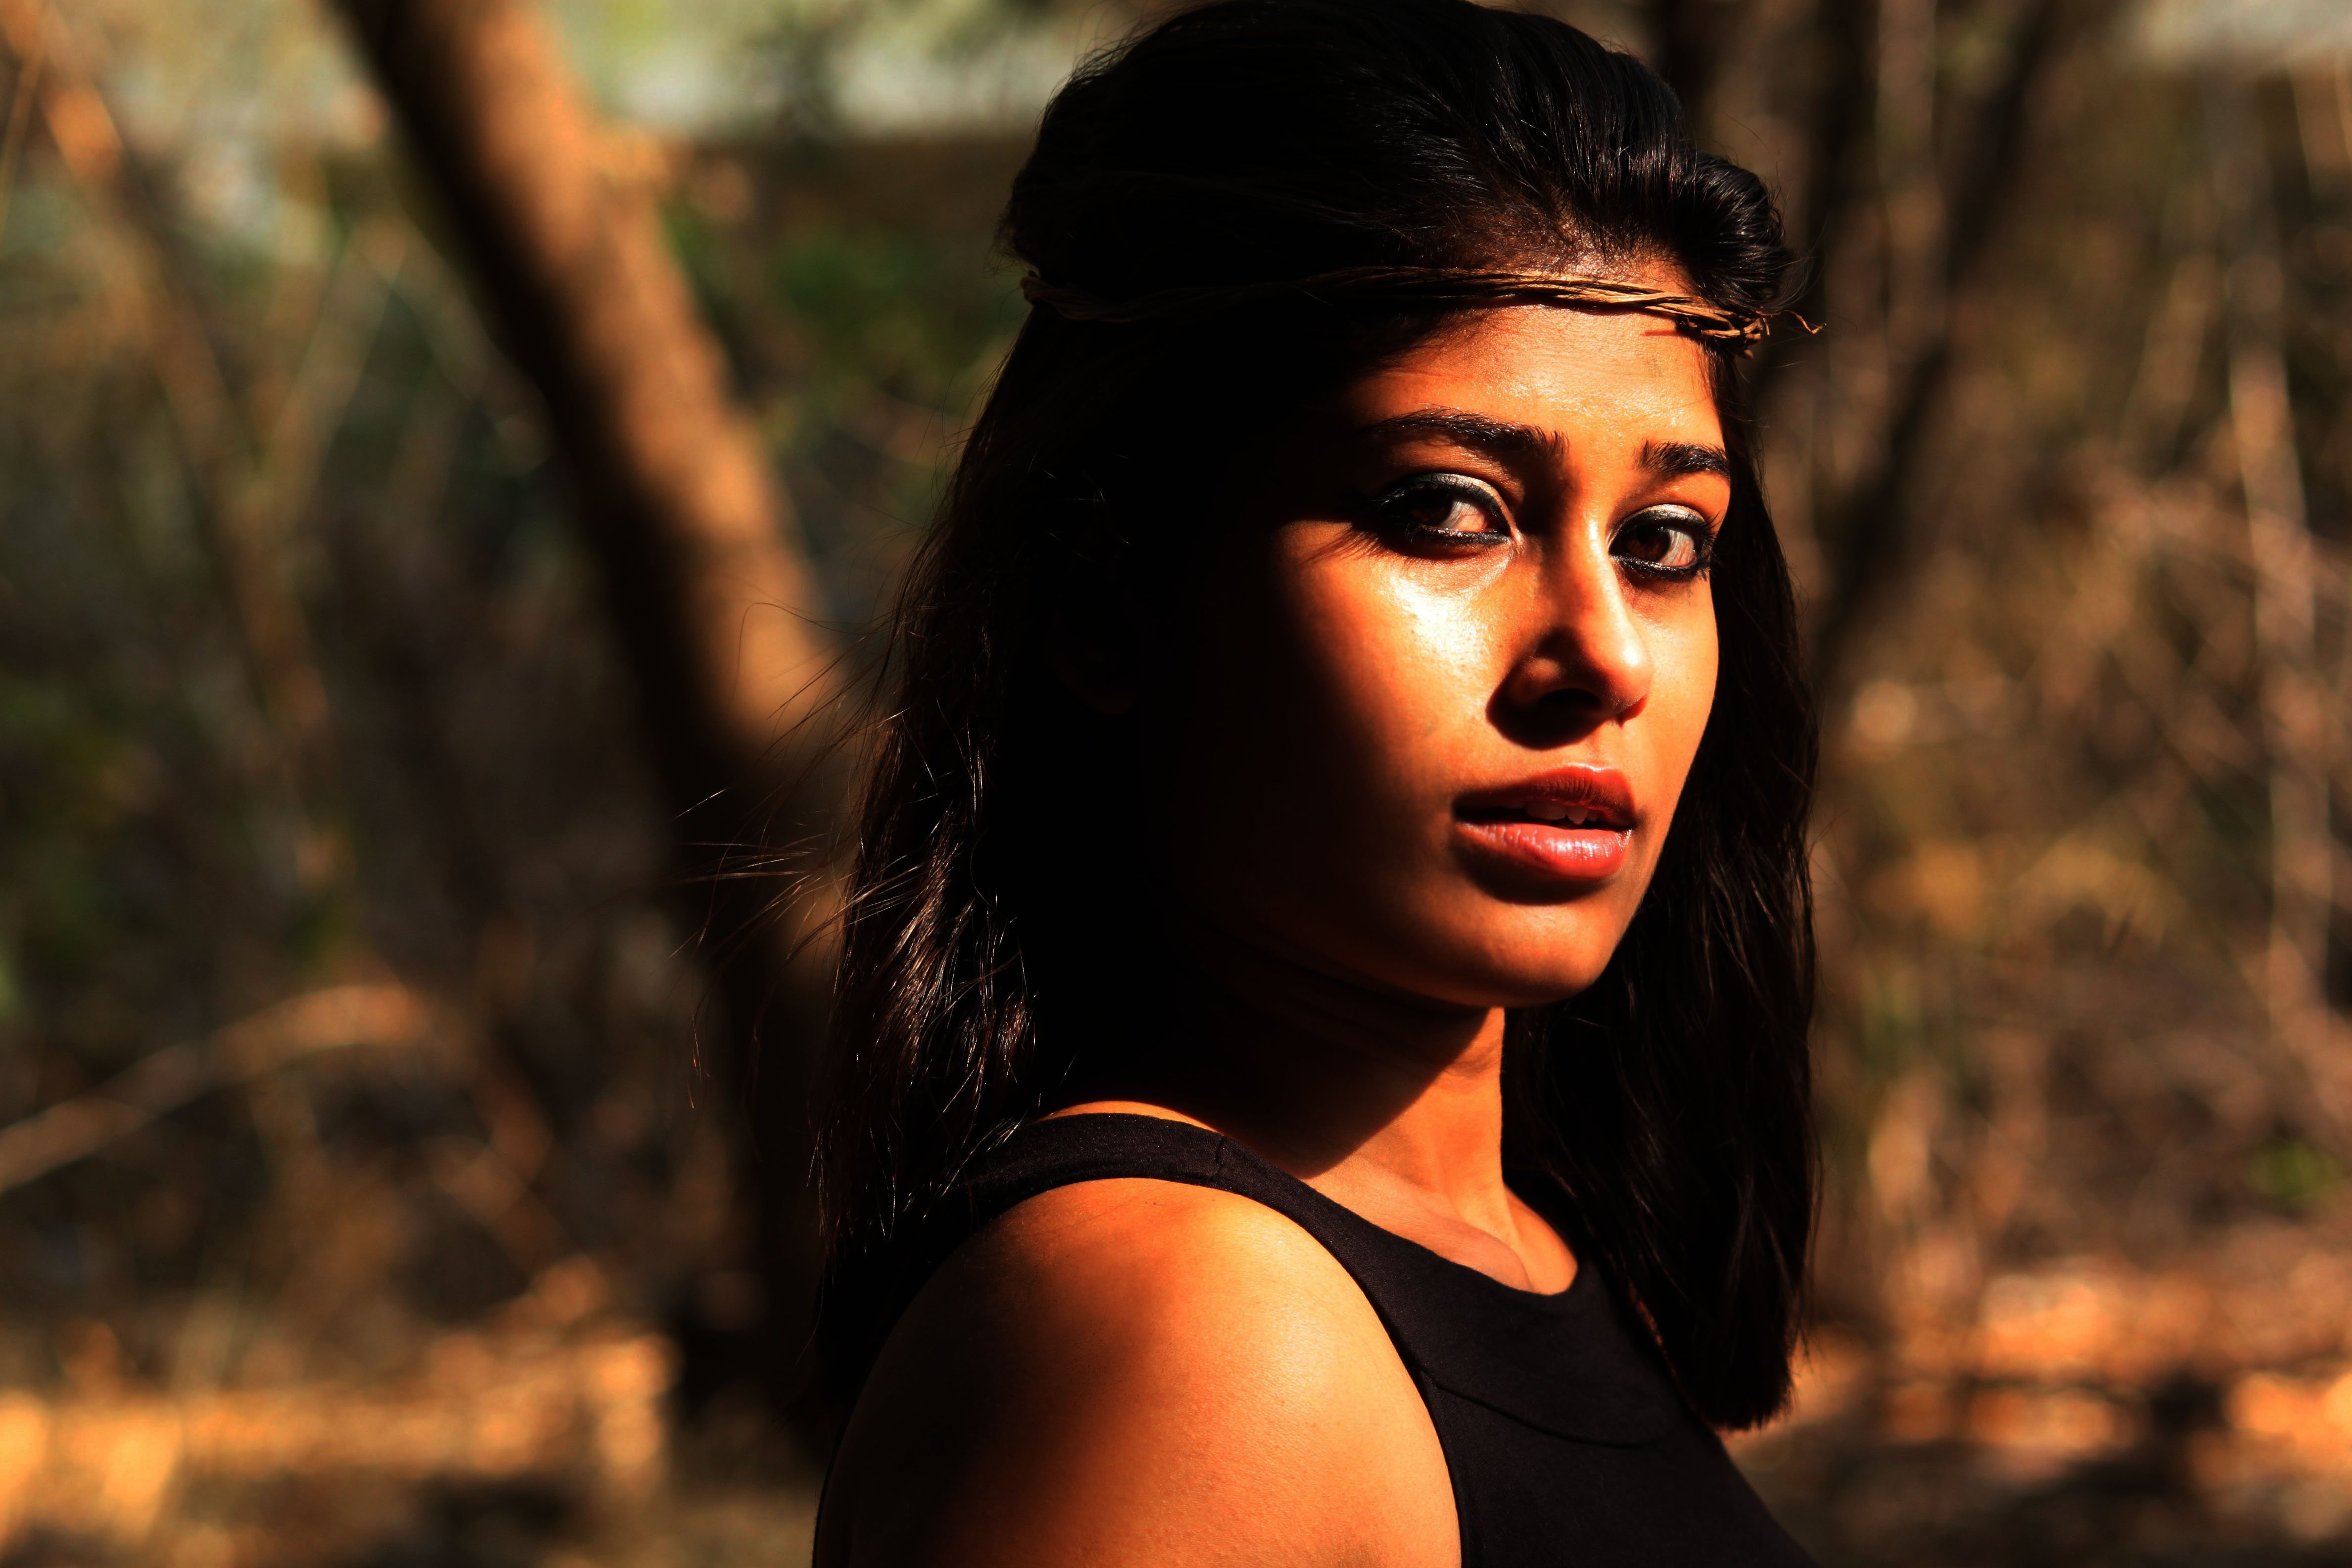
nature, forest, person, people, girl, woman, hair, photography, sunlight, portrait, model, spring, color, autumn, child, fashion, lady, facial expression, season, smile, face, eye, head, photograph, skin, beauty, indian, emotion, actress, photo shoot, portrait photography, sholder